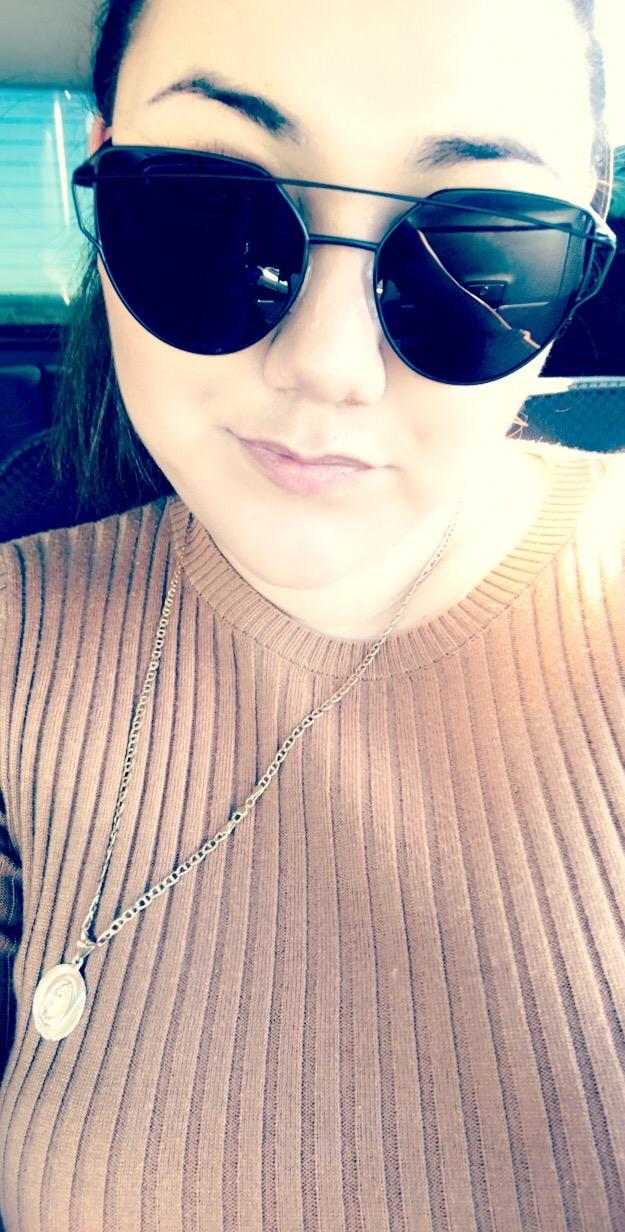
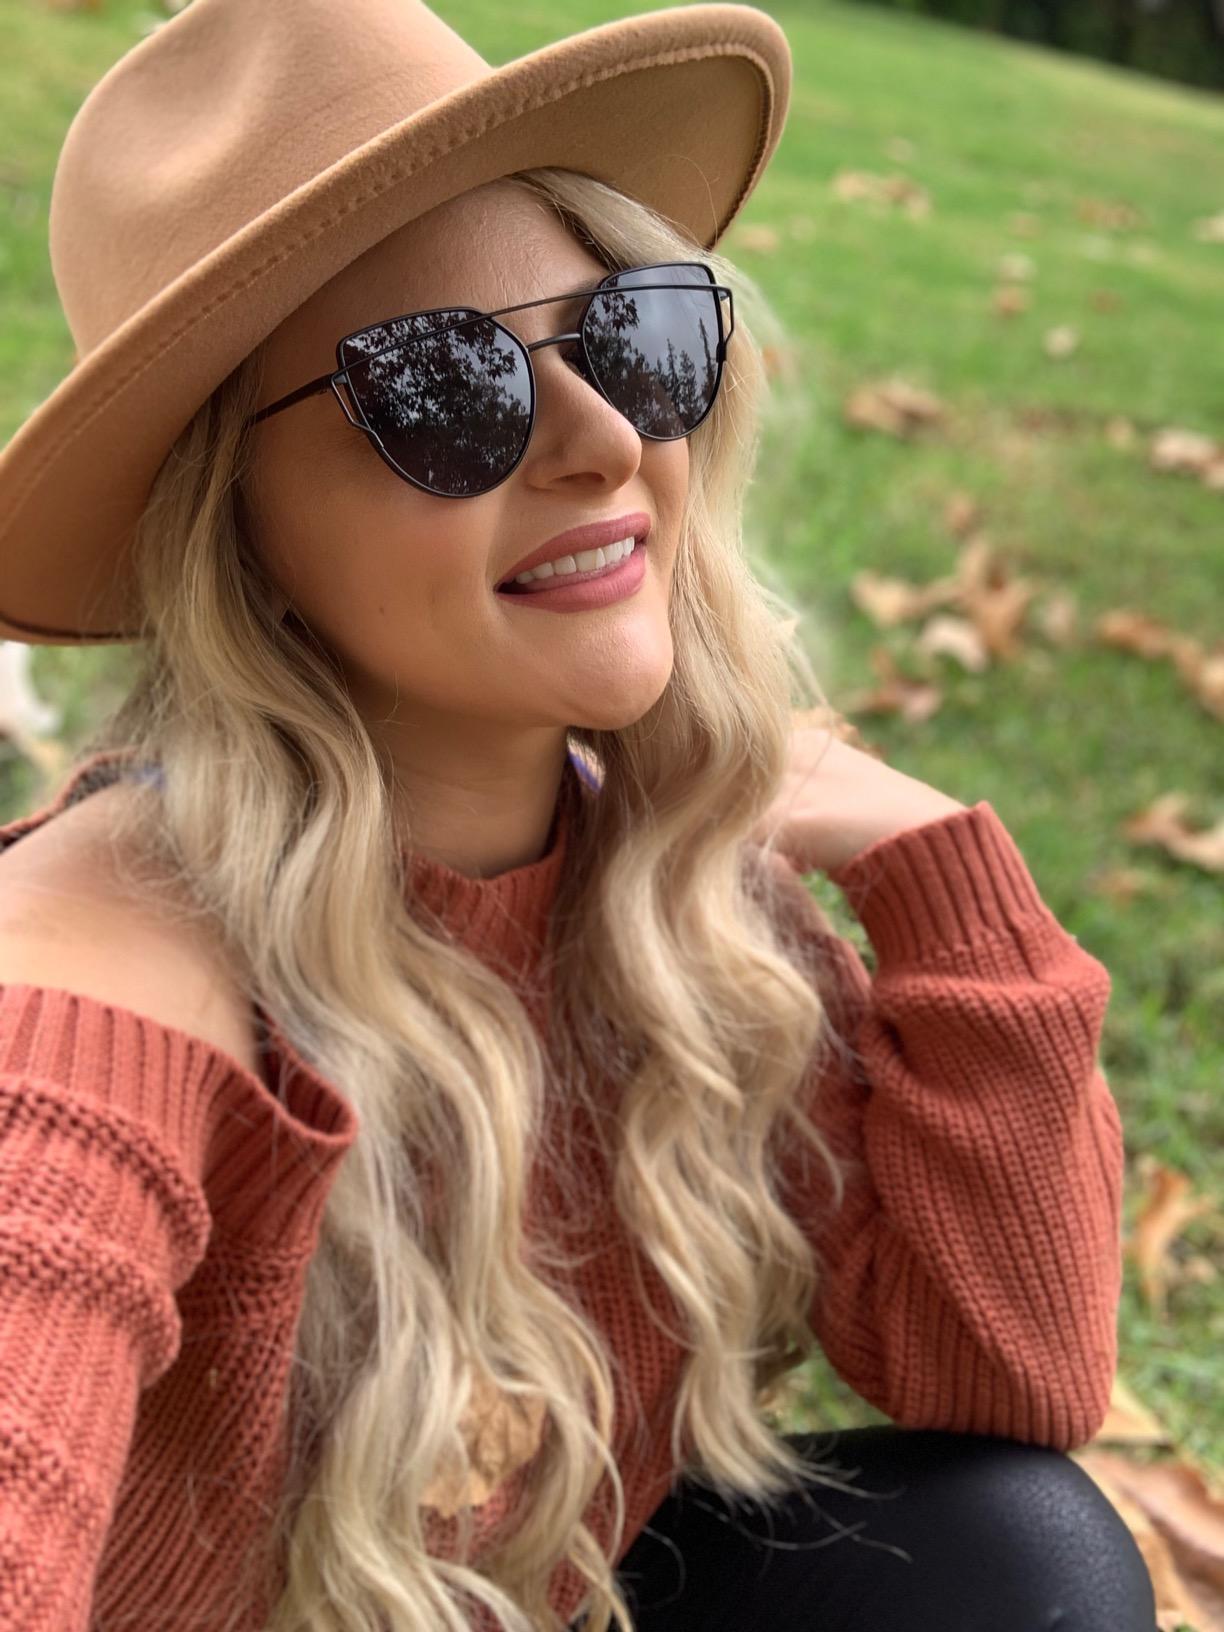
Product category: accessories_sunglasses
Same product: yes